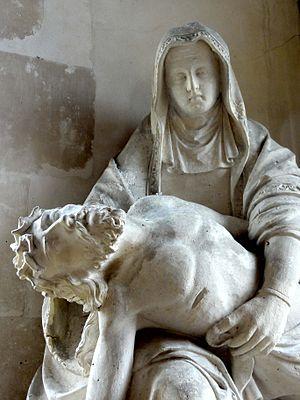
Pietà du second quart du XVIe siècle.
L'église Saint-Pierre-et-Saint-Paul est une église catholique paroissiale située à Labruyère, en France. Si sa nef et ses bas-côtés sont néo-romans et sans intérêt particulier, les parties orientales et le clocher en bâtière central datent encore de la première église paroissiale, qui fut achevée pendant la seconde moitié du XIIᵉ siècle. Le chœur du second quart du XIIᵉ siècle est la partie la plus ancienne. Il se compose de deux travées voûtées en berceau brisé, dont la première sert de base au clocher. Ses quatre chapiteaux romans sont d'une facture archaïque et paraissent anachroniques à la période de construction. Les bases des colonnes engagées sont flanquées de griffes aux angles, dont chacune reproduit un motif différent. Leur authenticité n'est toutefois pas assurée. Les deux croisillons ou chapelles sont un peu plus tardifs. Leur intérêt réside surtout dans les niches d'autel, qui sont rares dans la région. Le croisillon sud, qui fut bâti en premier lieu, possède une voûte d'ogives qui peut encore passer pour romane. La voute du croisillon nord a été refaite à la période gothique flamboyant.